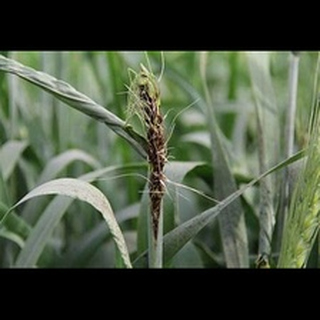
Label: wheat_tan_spot